Albert–Daly Field

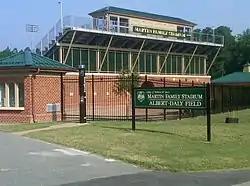
Exterior view of the stadium in 2011

Martin Family Stadium at Albert-Daly Field is a stadium located in Williamsburg, Virginia on the campus of the College of William and Mary. The venue serves as home to the William & Mary Tribe men's and women's soccer and lacrosse teams for the college.